Mark Schwarzer

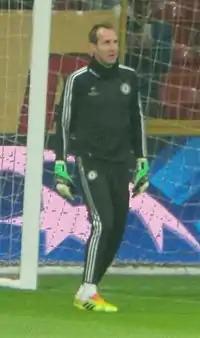
Schwarzer training for Chelsea in 2014

On 9 July 2013, Schwarzer signed a one-year contract with Fulham's West London rivals Chelsea on a free transfer. He has been quoted saying, "It's one of the biggest and best clubs in the world, and it's an honour to sign for Chelsea. I didn't take much convincing to come here." He made his competitive debut in a 2–0 away victory over Swindon Town in the League Cup. In Schwarzer's second appearance with Chelsea, he kept another clean sheet, as Chelsea eliminated Arsenal from the League Cup in a 2–0 victory on 29 October.